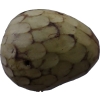
Label: cherimoya